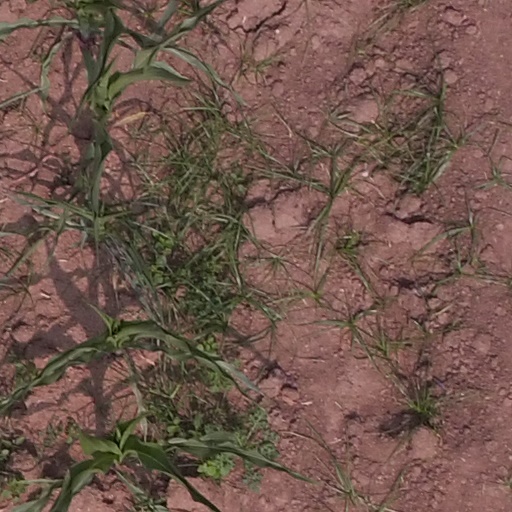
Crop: maize; corn